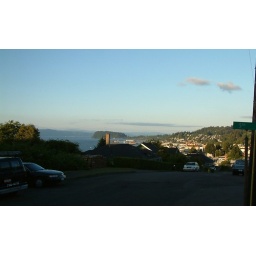
Astoria from up on the hill and Columbia river in background